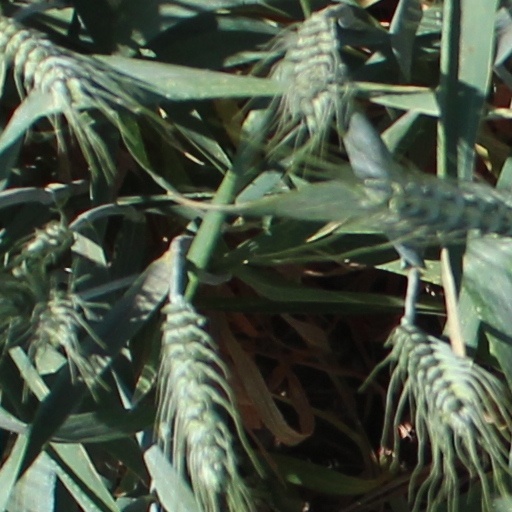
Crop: wheat